Gauleiter

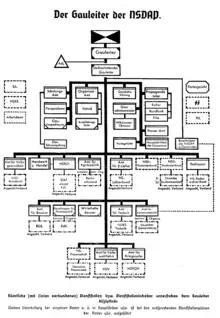
Organizational Chart of a typical "Gauleitung" (Gau Leadership) Office

The first use of the term "Gauleiter" by the Nazi Party was in 1925 around the time Adolf Hitler re-founded the Party on 27 February, after the lifting of the ban that had been imposed on it in the aftermath of the Beer Hall Putsch of 9 November 1923. The word can be singular or plural in German usage, depending on its context, and derives from the German words "Gau" and "leiter" ("leader"). The word "Gau" is an old term for a region of the German "Reich" (Empire). The Frankish Realm and the Holy Roman Empire were both subdivided into "Gaue" (the plural form of "Gau") which corresponds roughly with the English word "shire." It is still in use today as a generic component in the names of some regions mainly in Germany, Austria, Switzerland, the Netherlands and Belgium. (see: "Gau" Legacy).